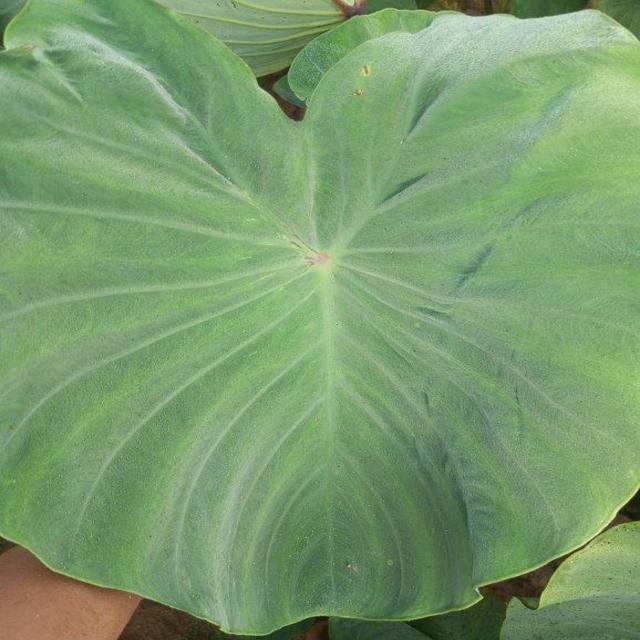
Label: Healthy